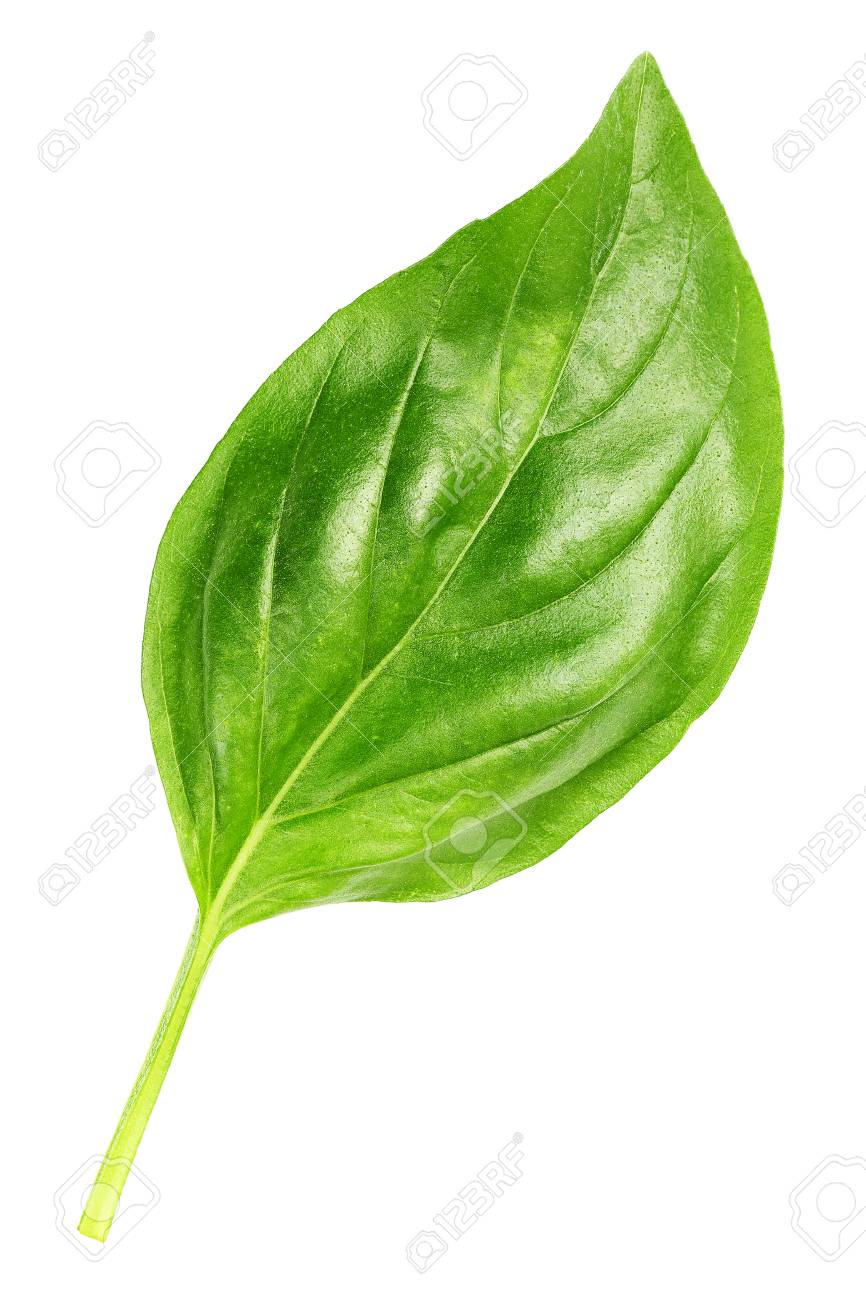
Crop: unknown
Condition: basil